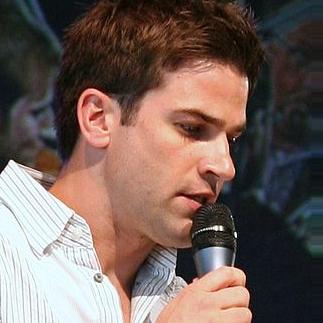
Age: 29